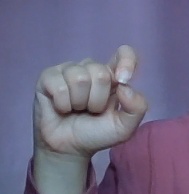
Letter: fa